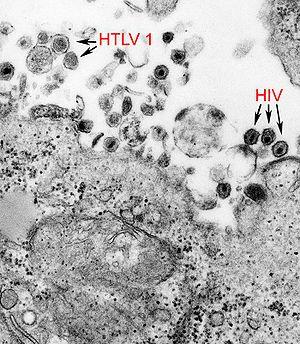
Deltaretrovirus est un genre de la famille des rétrovirus. Ce sont des virus exogènes à transmission horizontale infectant plusieurs groupes de mammifères, dont l'être humain.
Le virus T-lymphotropique humain est le premier rétrovirus infectant l'Homme à avoir été isolé. Depuis, deux autres types ont été découverts : le HTLV-2 et HTLV-3. Il n'a pas été établi que des maladies étaient induites par ces deux derniers virus, mais le HTLV-1 est la cause de divers cancers comme des leucémies et des lymphomes.